James Tarkowski

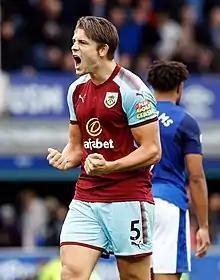
Tarkowski playing for Burnley in 2017

James Alan Tarkowski (born 19 November 1992) is an English professional footballer who plays as a centre-back for club Everton.